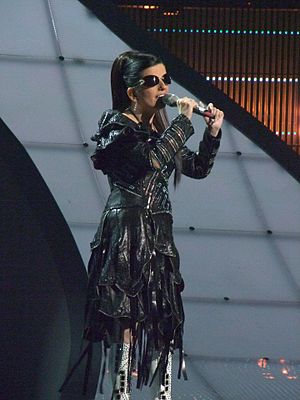
Georgien i Eurovision Song Contest
Diana Gurtskaya i Beograd (2008)
"Georgien debuterede i Eurovision Song Contest i 2007 med sangerinden Sopho Khalvashi og sangen ""Visionary Dream"". Denne kvalificerede sig til finalen, hvor den opnåede en 12. plads.